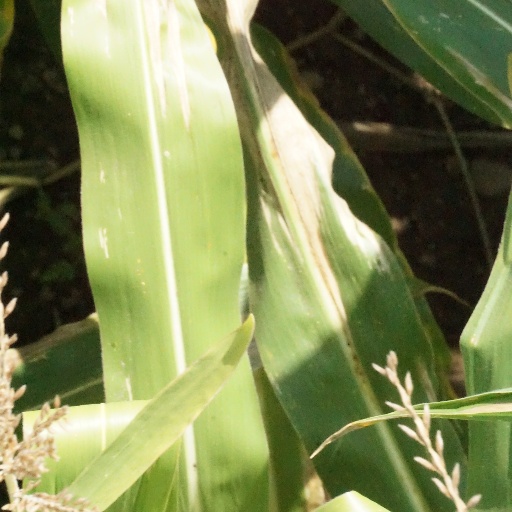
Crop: maize; corn